Rufus P. Turner

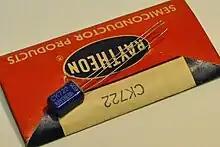
Several of Turner's early transistor radio designs used CK722 transistors (pictured)

Although he did not initially pursue a college degree, Turner's experience with electronics led him to a variety of engineering positions. He was a licensed professional engineer in California and Massachusetts. He taught electronics at a vocational school and the University of Rhode Island, and business communication at the University of Southern California.